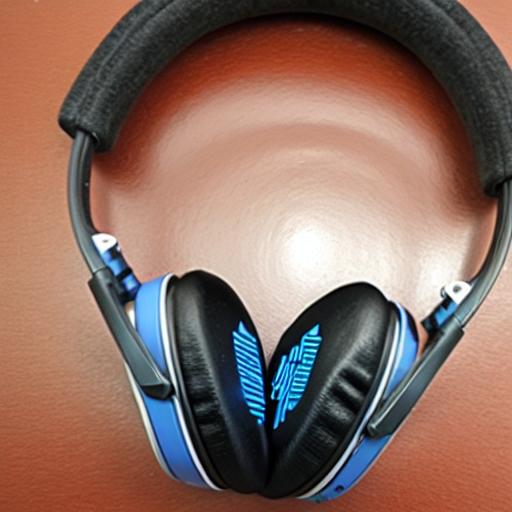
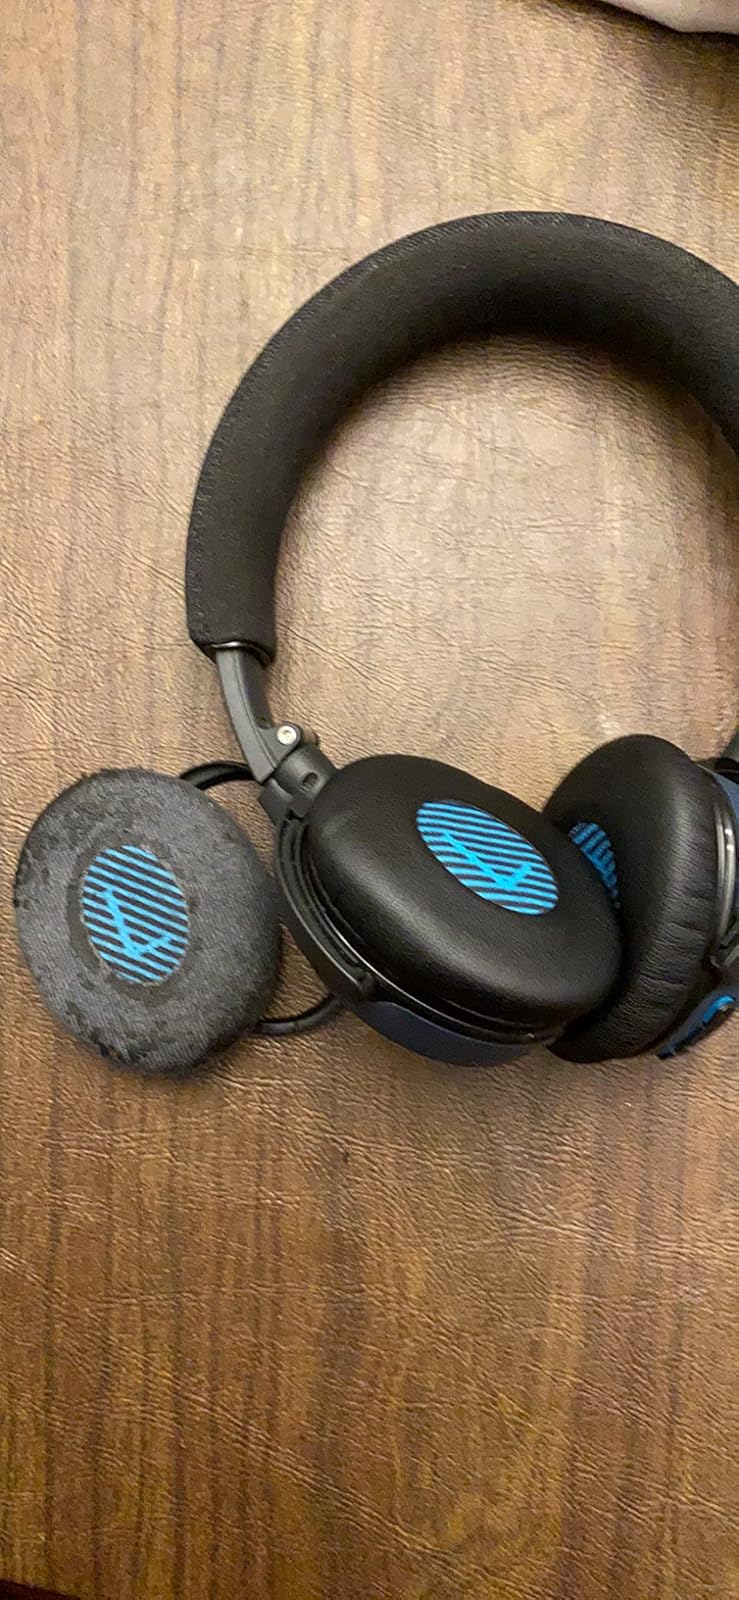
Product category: headphones
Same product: no